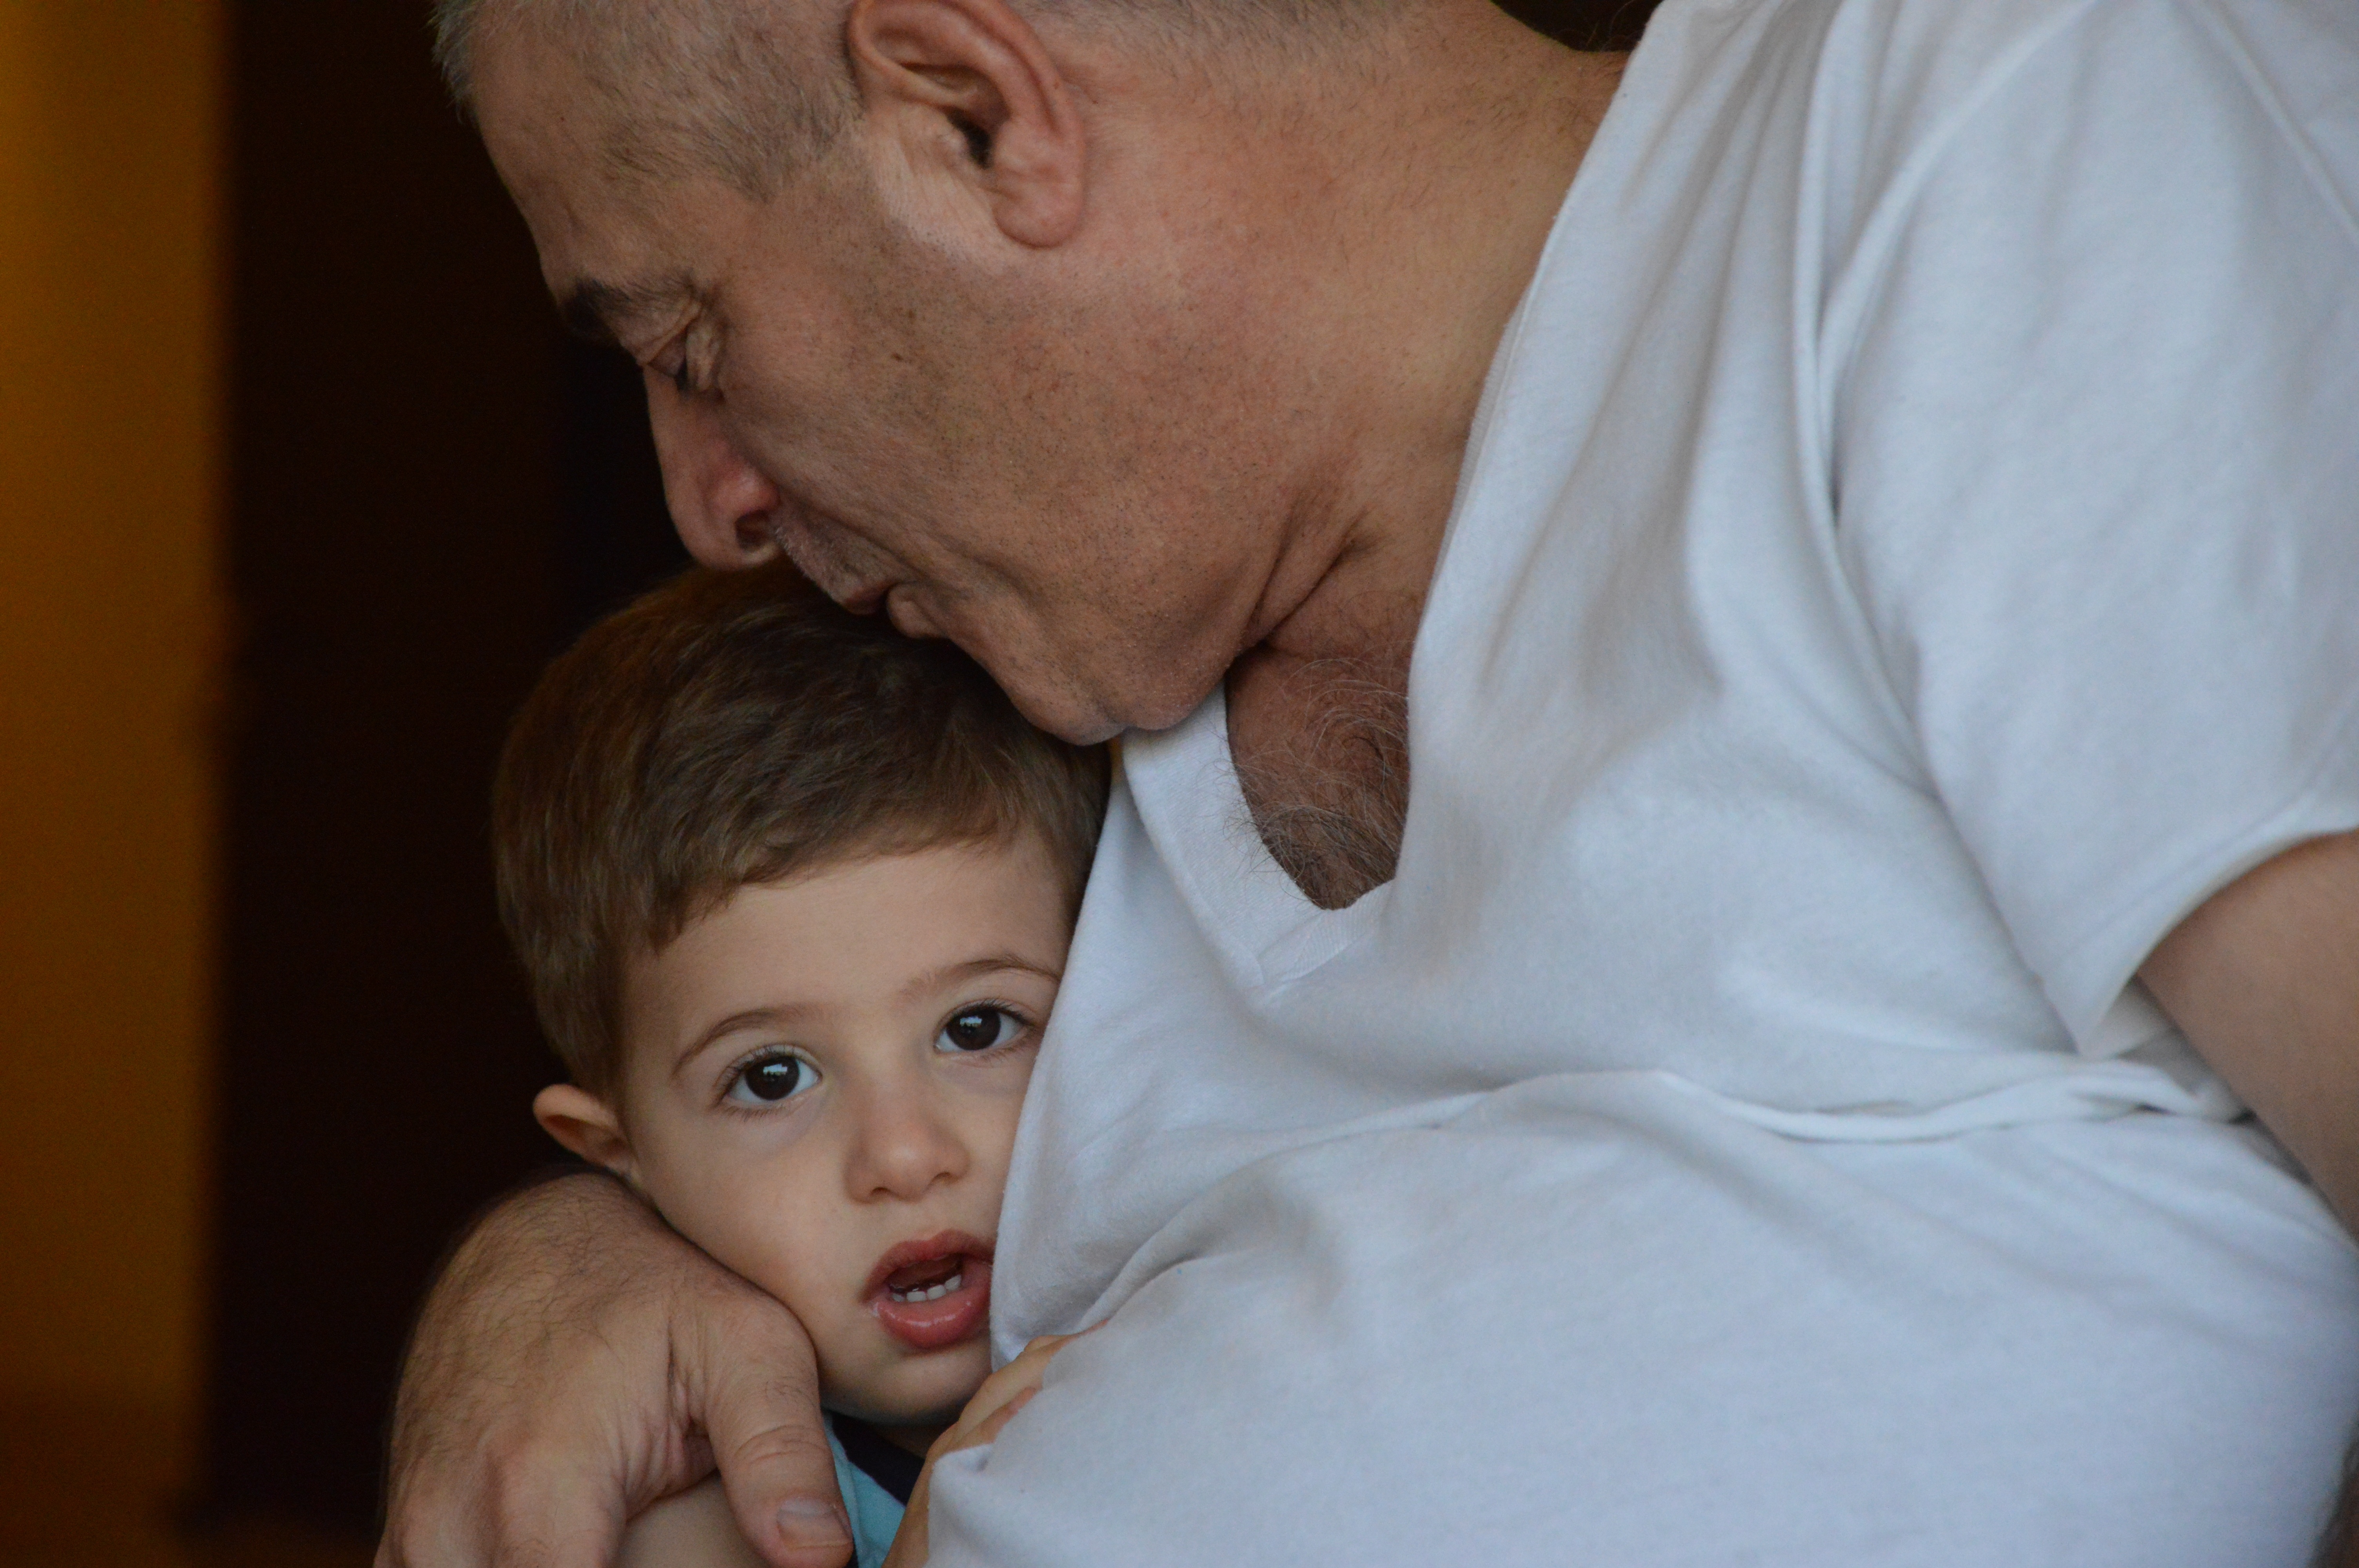
man, person, people, woman, male, love, portrait, father, kiss, child, care, security, son, family, infant, toddler, eye, skin, luck, emotion, interaction, portrait photography